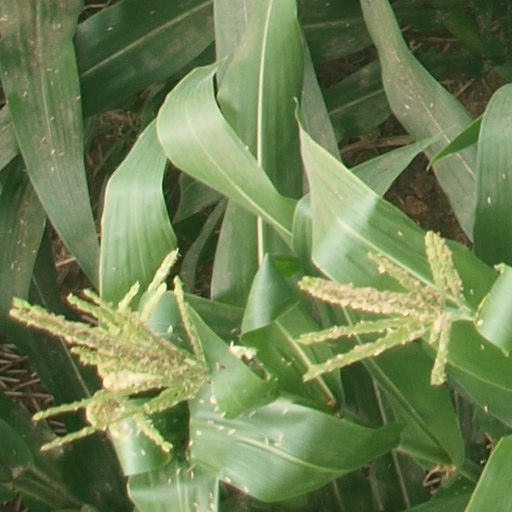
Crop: maize; corn